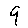
Label: 9